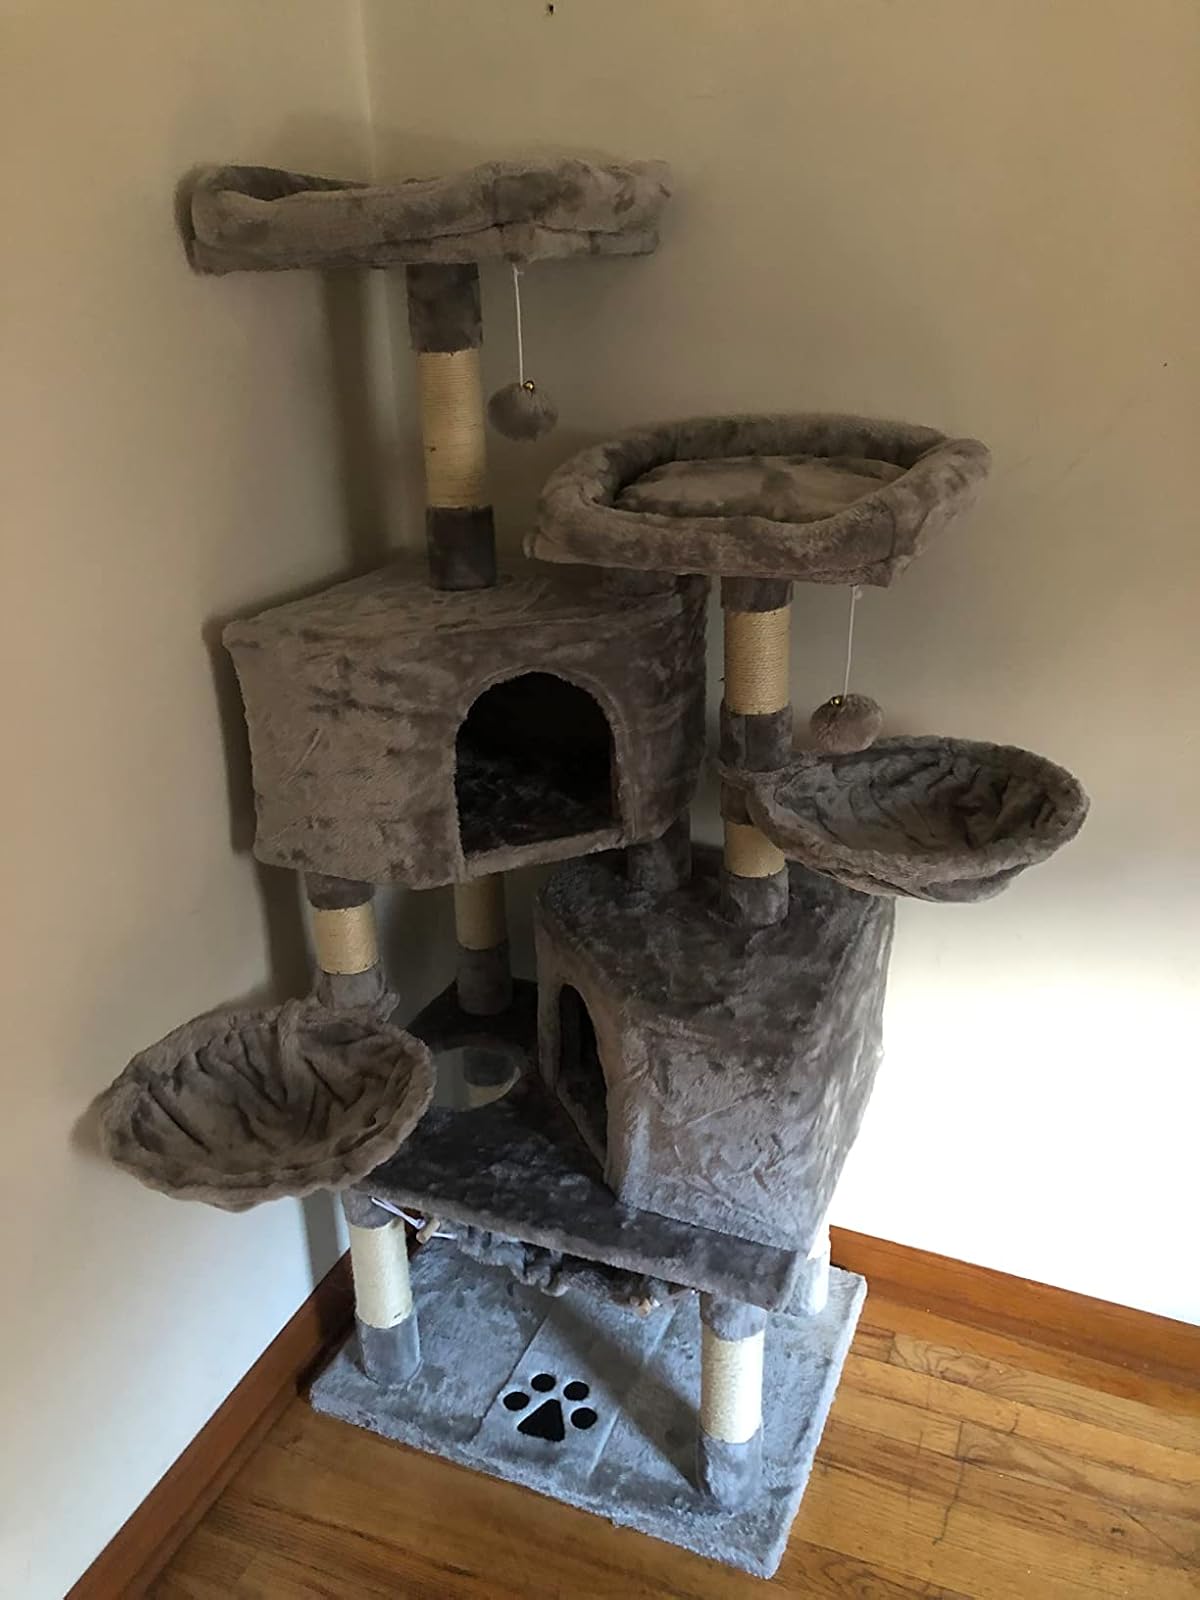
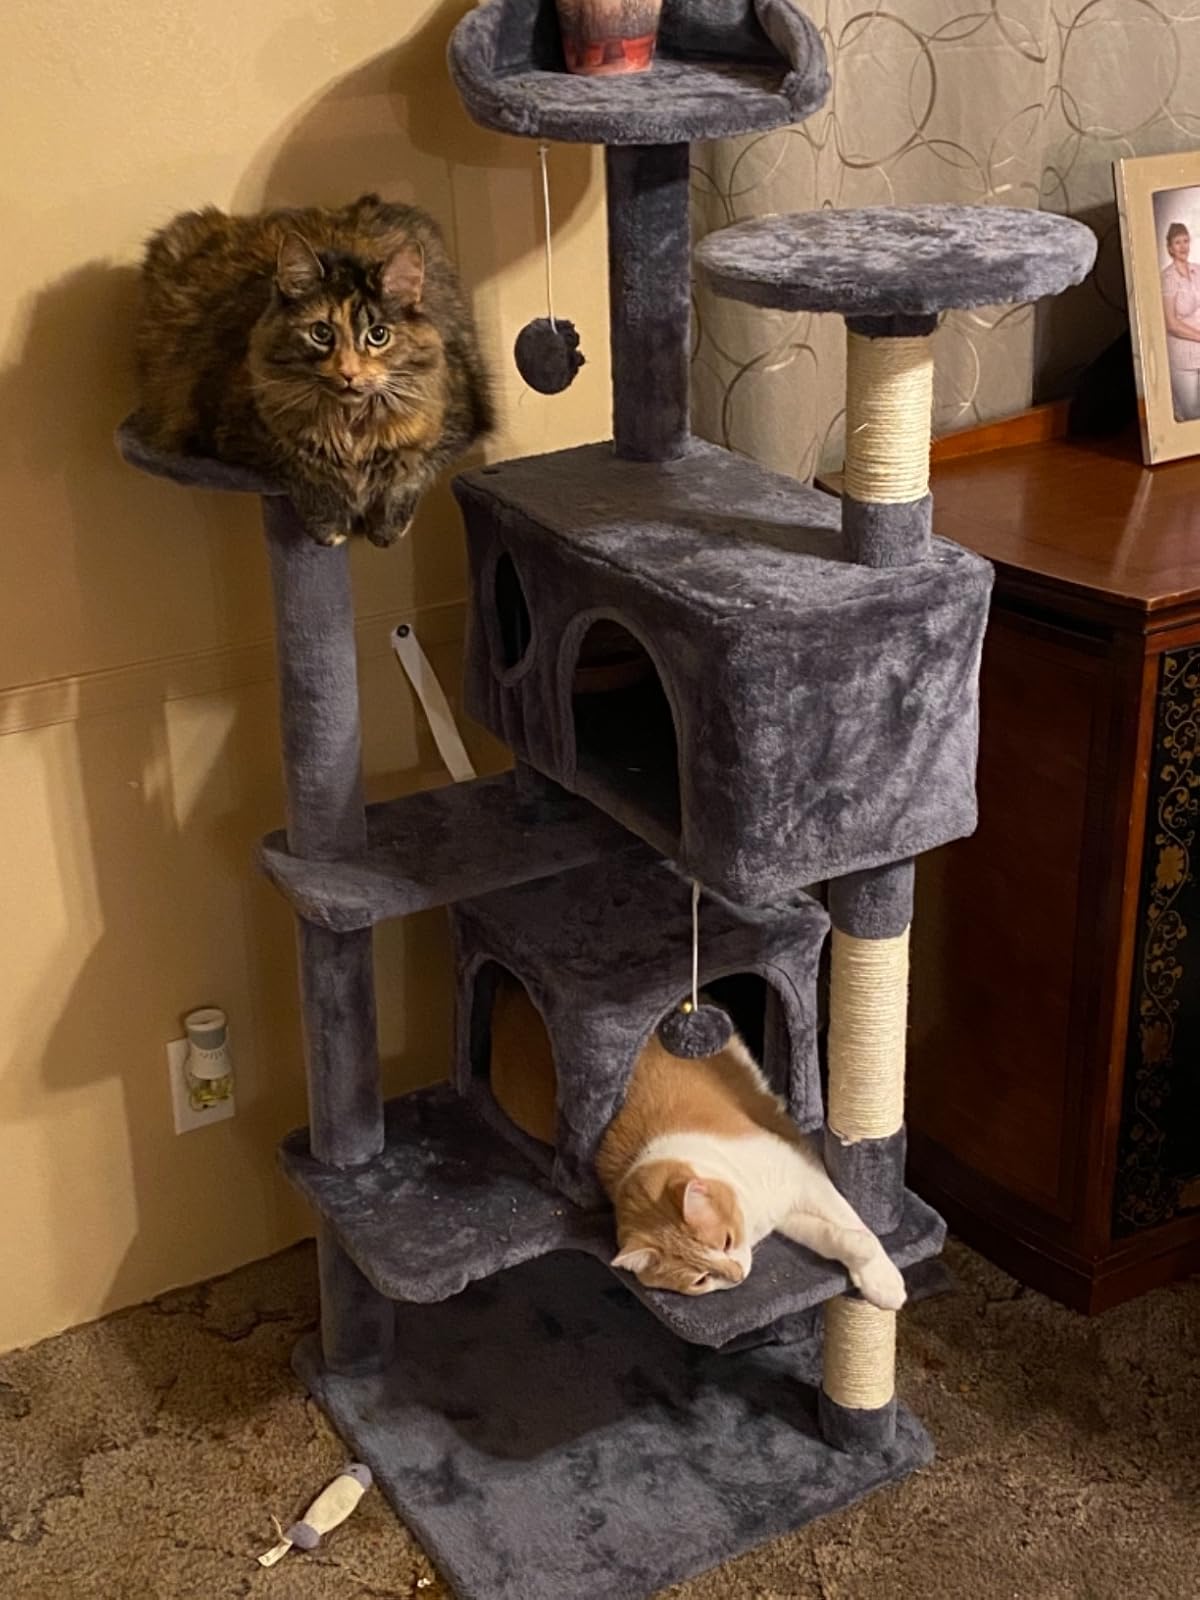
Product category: items_cat tree
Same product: no